Magdalena Nevado

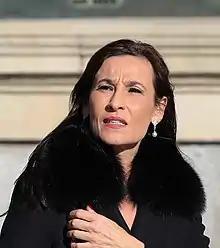
del Campo at the Congress of Deputies January 2020

Maria Magdalena Nevado del Campo (born May 28, 1973, in Cáceres) is a Spanish politician, entrepreneur and a member of the Congress of Deputies for the Vox party.